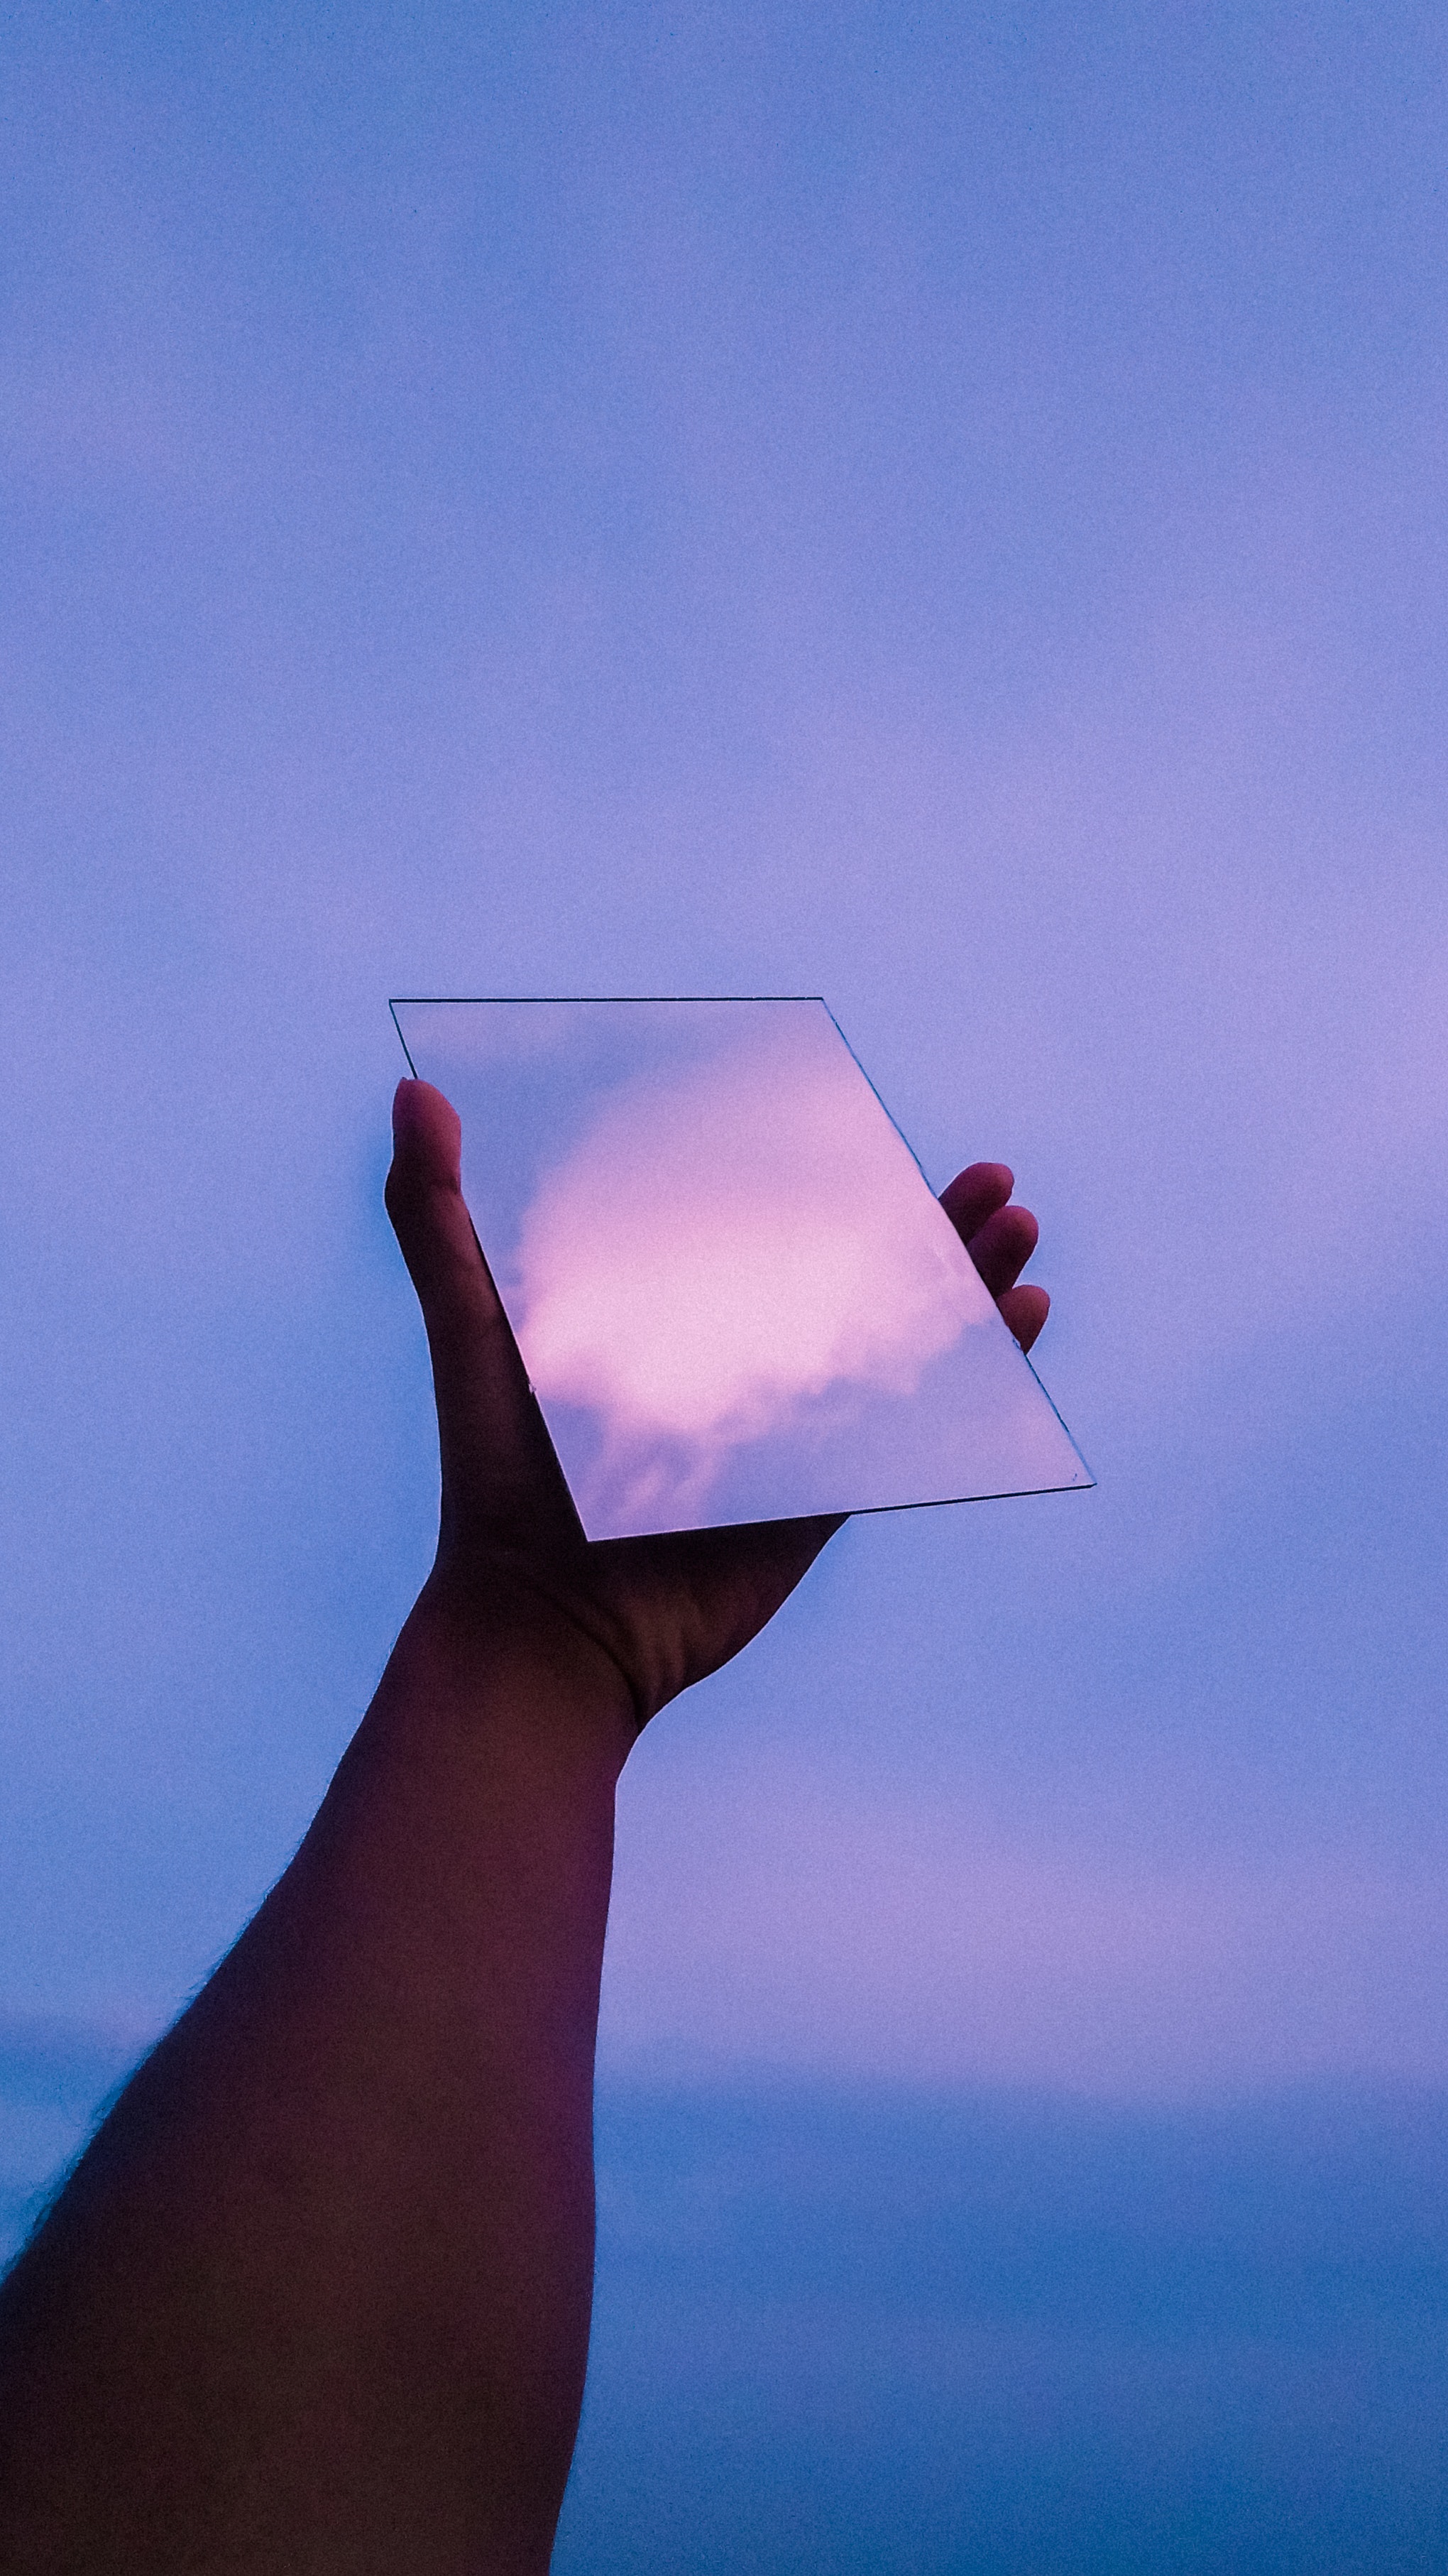
natural, sky, hand, cloud, azure, blue, water, tower, gesture, tree, art, skyscraper, Tints and shades, electric blue, wood, human leg, magenta, thumb, landscape, horizon, monument, travel, ocean, lens flare, paper product, evening, foot, heat, symmetry